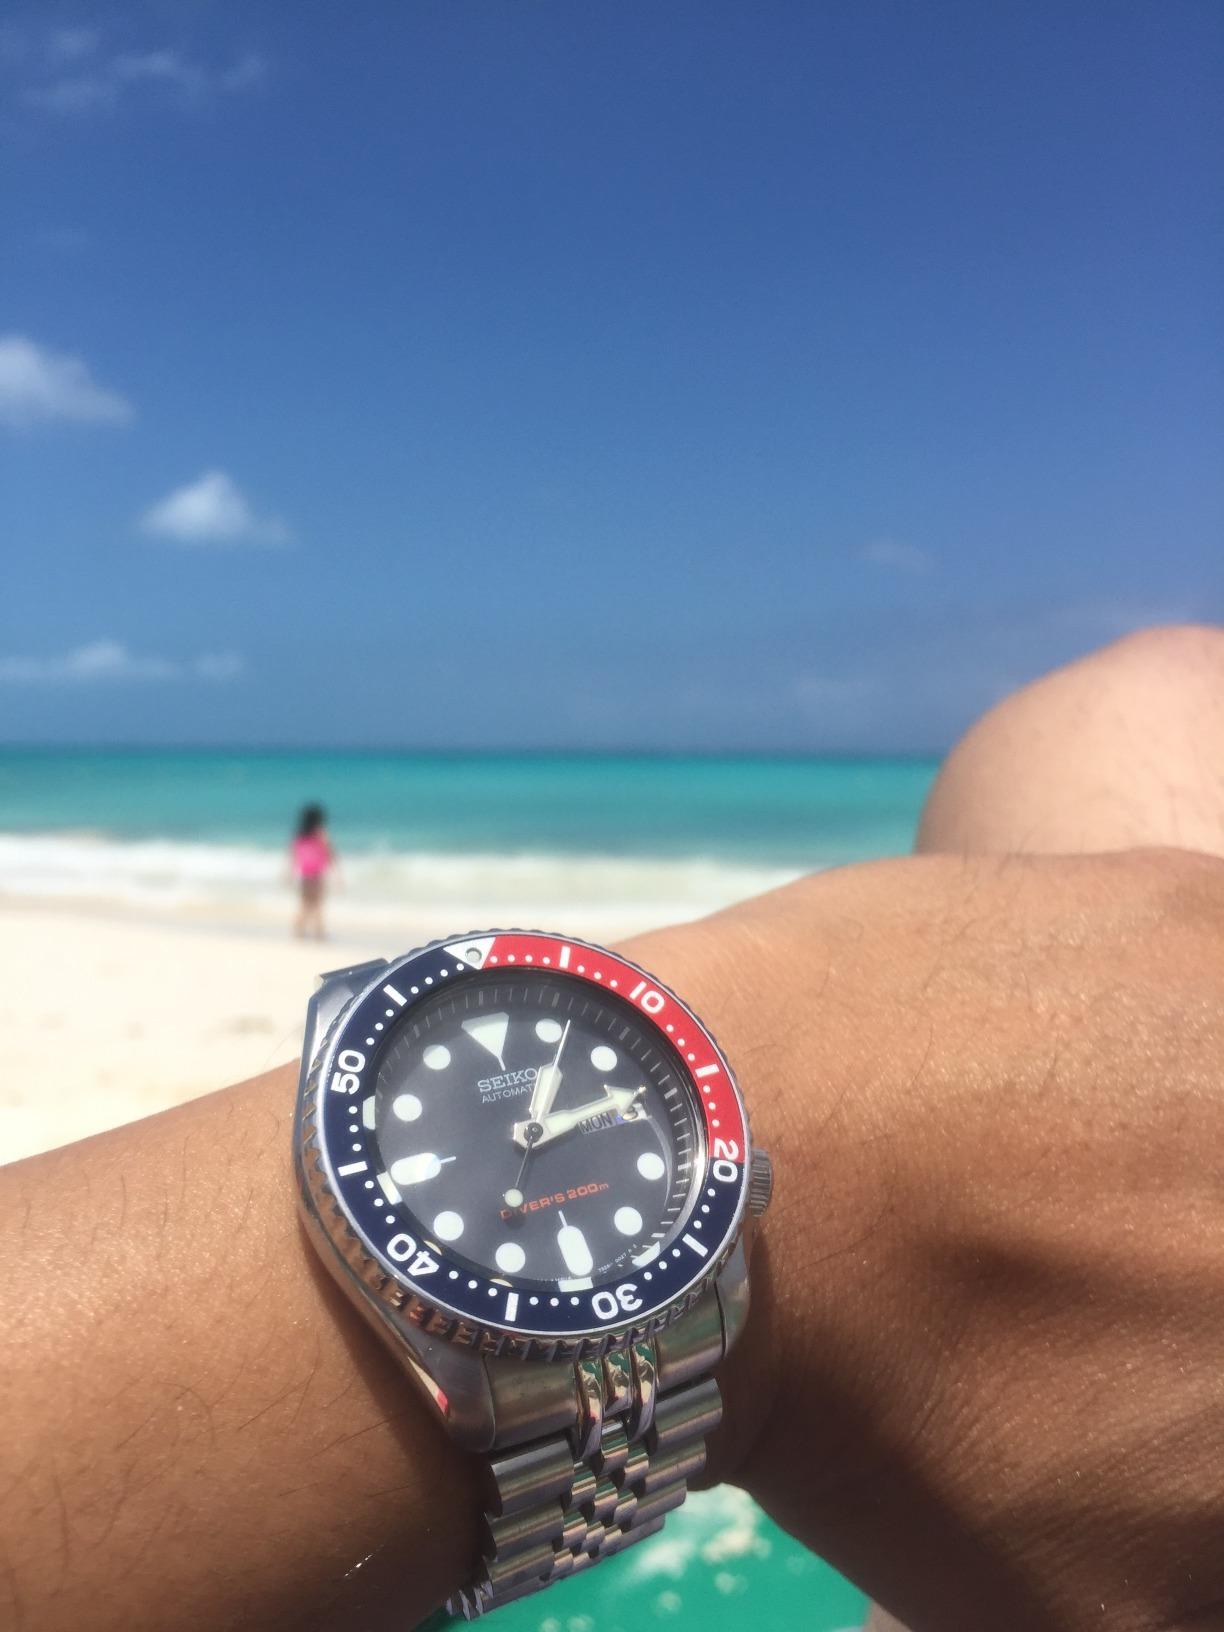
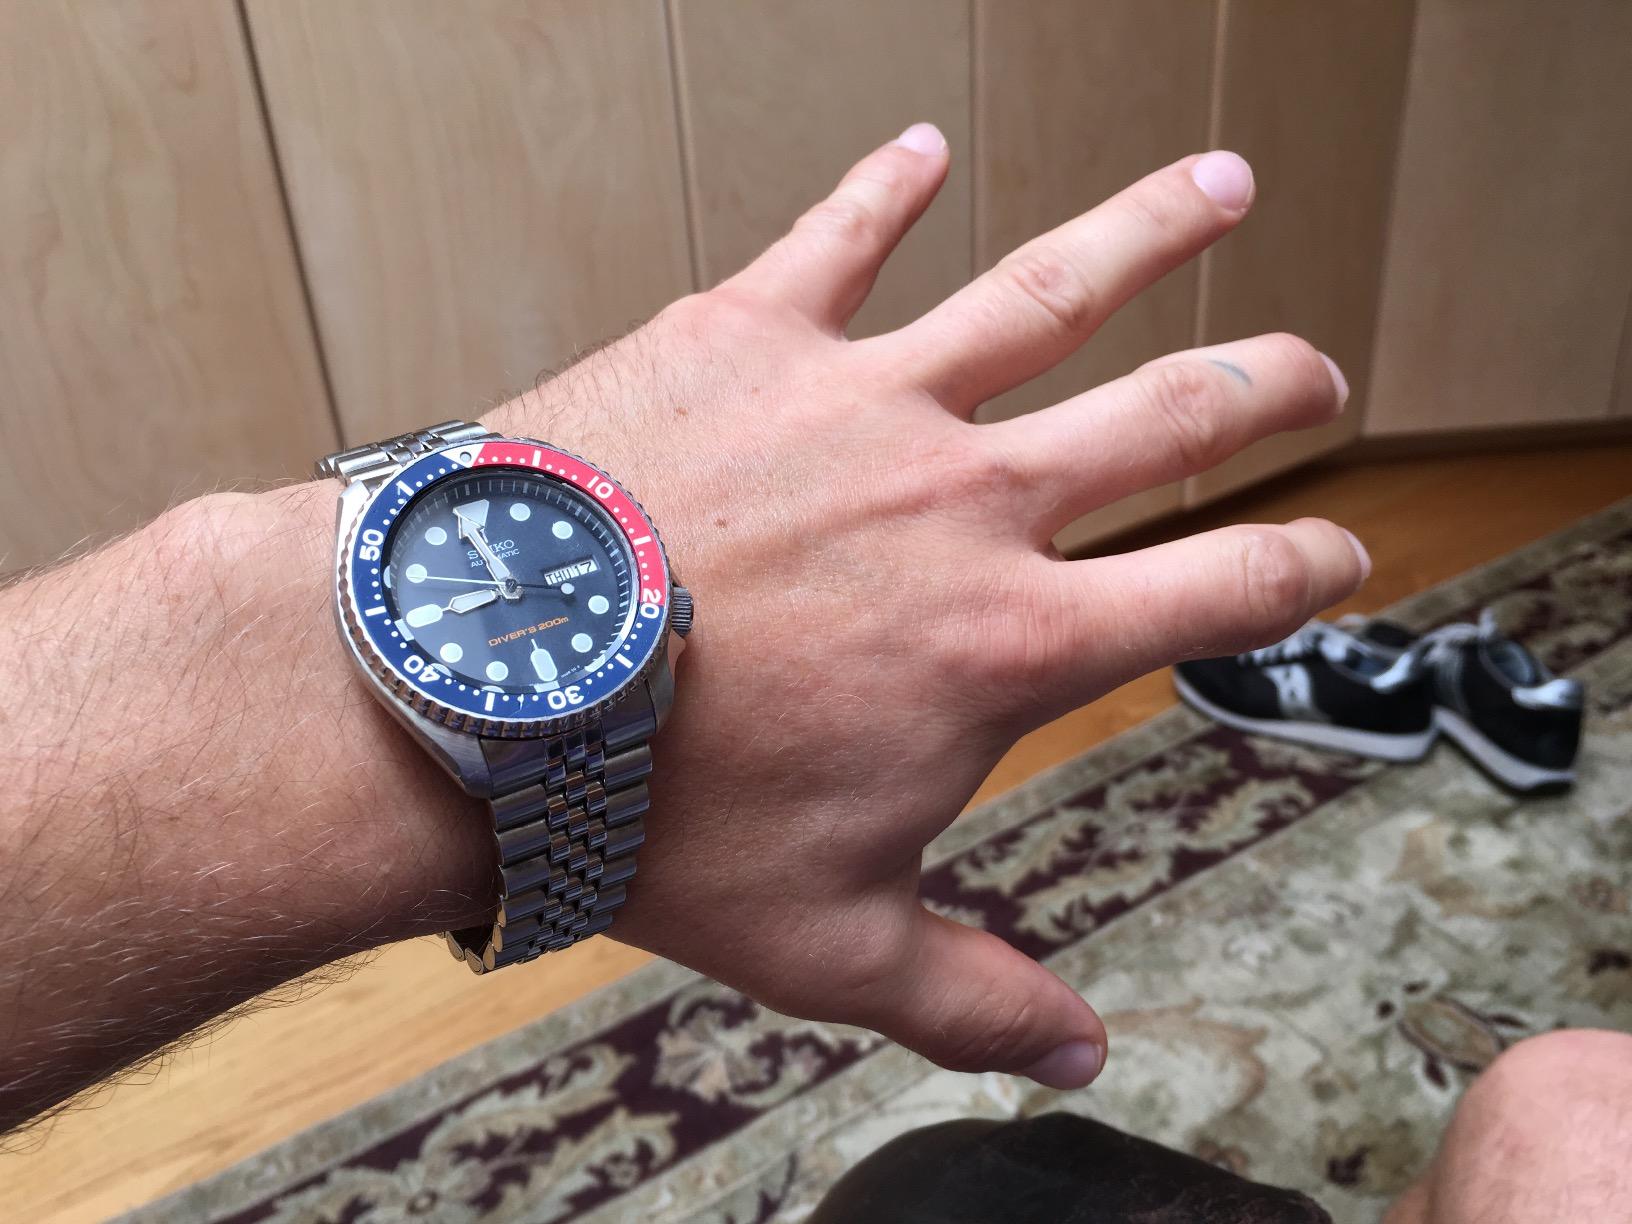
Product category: accessories_watch
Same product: yes